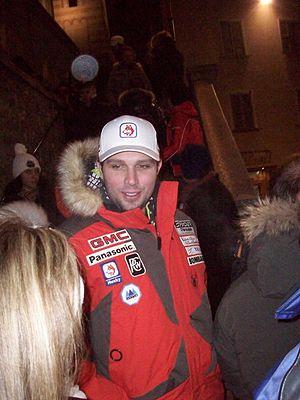
Manuel Osborne-Paradis
Manuel Osborne-Paradis, né le 8 février 1984 à North Vancouver, est un skieur alpin canadien s'illustrant uniquement dans les disciplines de vitesse. Au cours de sa carrière, il a pris part aux Jeux olympiques d'hiver de 2006 à Turin où sa meilleure performance est une 13ᵉ place dans la descente, il également prit part à sept éditions des Championnats du monde où il a remporté une médaille de bronze en super-G en 2017, enfin il compte en Coupe du monde onze podiums dont trois victoires, dont la première a été obtenue en super G à Lake Louise en novembre 2009, son premier podium étant une deuxième place acquise dans la même station canadienne en novembre 2006. Auparavant il a été médaillé d'argent aux Championnats du monde junior en 2004 en super G.